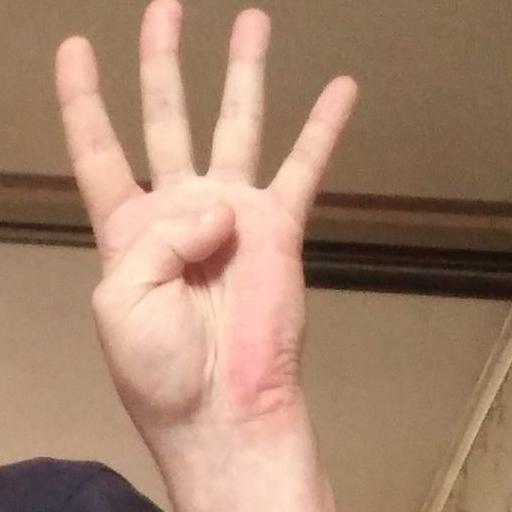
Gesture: four